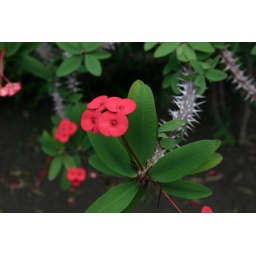
i love the contrast of the delicate pink petals against the harsh, white thorns.